Von Thronstahl

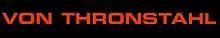

Von Thronstahl was a German band founded in 1995 by Josef Maria Klumb and Bernhard Klumb. It disbanded in 2010.